Trevignano

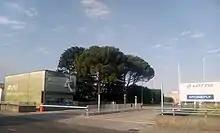
Production plant Lottosport and Stonefly

The municipality borders with Istrana, Montebelluna, Paese, Vedelago and Volpago del Montello.